Clyde Helmer

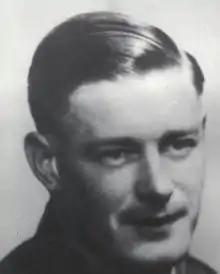

Reginald Clyde Helmer (22 April 1916 – 24 April 1945) was an Australian rules footballer who played for Geelong and Melbourne in the Victorian Football League (VFL).